Vecihi Hürkuş

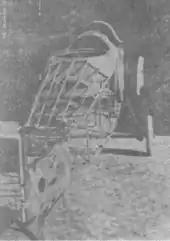
The Vecihi K-VI during its production, 1924

By 14 June 1923, Hürkuş had finished the technical drawings of his new training and reconnaissance aircraft, the Vecihi K-VI. He presented the project to the Turkish Air Force, which approved it. Together with his friends, Hürkuş started to work on building the plane at the Halkapınar Aircraft Repair Workshop. He spent at least 16 hours a day on building the plane, sometimes sleeping less than two hours. He was only not working when despatched on long-distance duties, such as in December 1923, when he was sent to study European aviation with five other aviators, and only returned after April 1924. The aircraft was assembled in 14 months. A technical committee to certify the plane was formed, but the flight request was denied due to the lack of qualified members in the committee to assess the plane. On 28 January 1925, Hürkuş flew the K-VI for the first time, and landed back after a flight of 15 minutes. This was the first ever flight made with a Turkish-produced aircraft.